2005 Loganair Islander accident

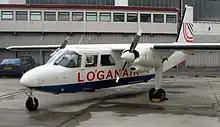
Britten Norman Islander in Loganair livery, similar to the one involved

On 15 March 2005, a Britten-Norman Islander air ambulance, operated by Loganair, crashed off the coast of Scotland, killing both people on board.